Monotype typefaces

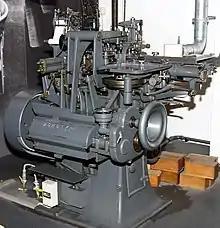
A Monotype caster

The Lanston Monotype Machine Company and the Monotype Corporation produced a long list of fonts, which were identified by names and serial numbers. That type design eventually acquired a very good name and the "Monotype" brand was synonymous with high quality and reliability.